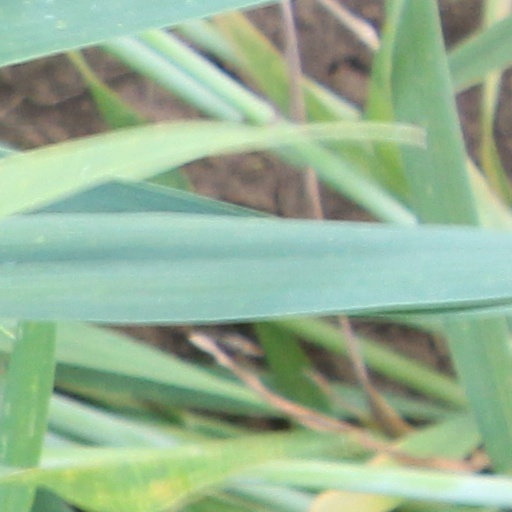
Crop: wheat